Friedrich Schiller

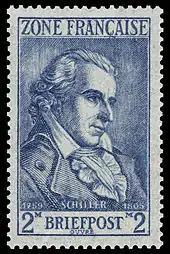
French-occupied German stamp depicting Schiller

A pivotal work by Schiller was "On the Aesthetic Education of Man in a Series of Letters" ("Über die ästhetische Erziehung des Menschen in einer Reihe von Briefen"), first published 1794, which was inspired by the great disenchantment Schiller felt about the French Revolution, its degeneration into violence and the failure of successive governments to put its ideals into practice. Schiller wrote that "a great moment has found a little people"; he wrote the "Letters" as a philosophical inquiry into what had gone wrong, and how to prevent such tragedies in the future. In the "Letters" he asserts that it is possible to elevate the moral character of a people, by first touching their souls with beauty, an idea that is also found in his poem "Die Künstler" ("The Artists"): "Only through Beauty's morning-gate, dost thou penetrate the land of knowledge."